Ictinogomphus rapax

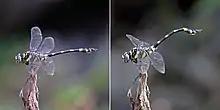
Flexibility of the abdomen

It is a large yellow and black colored dragonfly with bluish-grey eyes. The thorax is black, marked with yellow or greenish-yellow stripes. The abdomen is also black with bright yellow marks. There is a leaf-like expansion in both sides of segment 8.